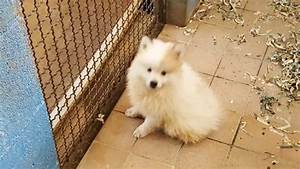
Label: cane